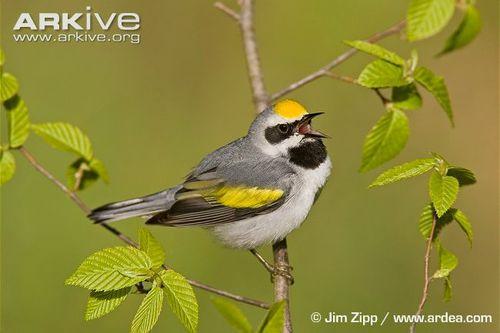
A photo of a golden winged warbler